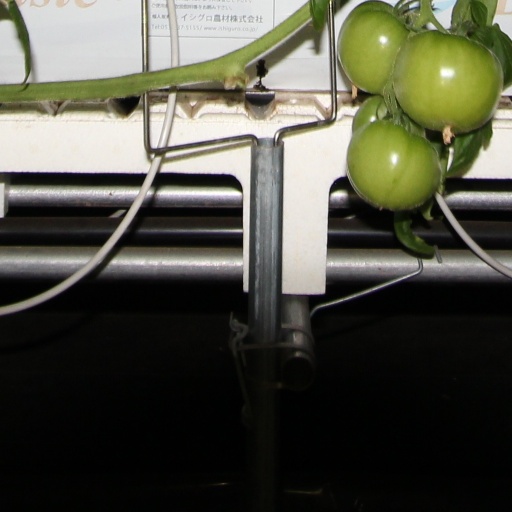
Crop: tomato